Mario Kart 7

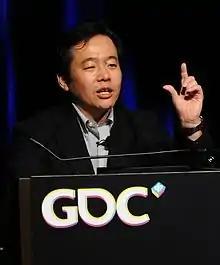
Hideki Konno, who produced the previous "Mario Kart" title—"Mario Kart Wii," returned as a producer for "Mario Kart 7."

Nintendo EAD began development on "Mario Kart 7" in early 2010. The game was initially conceived as a port of "Mario Kart Wii" for the 3DS. During development, the idea to have hang gliding and submersible karts, which were planned for "Mario Kart Wii", were implemented. The ability to customize the player's kart was added in order to make gameplay more strategic and to boost the multiplayer experience. The game was first publicly announced at E3 2010 under the tentative title "Mario Kart 3DS" and then shown again at E3 2011, where it was announced for a late 2011 release.